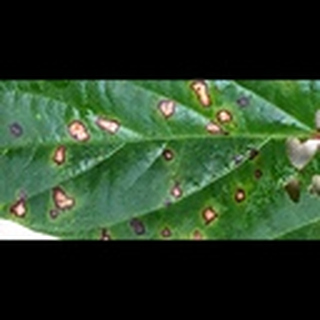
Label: cotton_target_spot